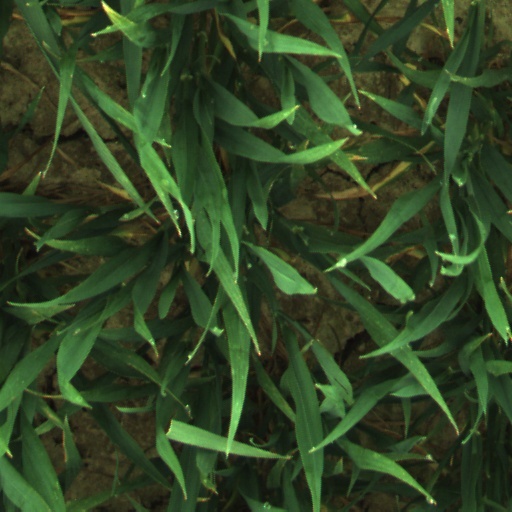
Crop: wheat